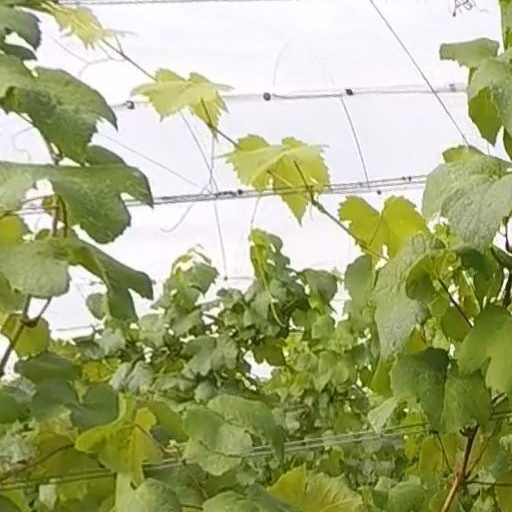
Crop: grape